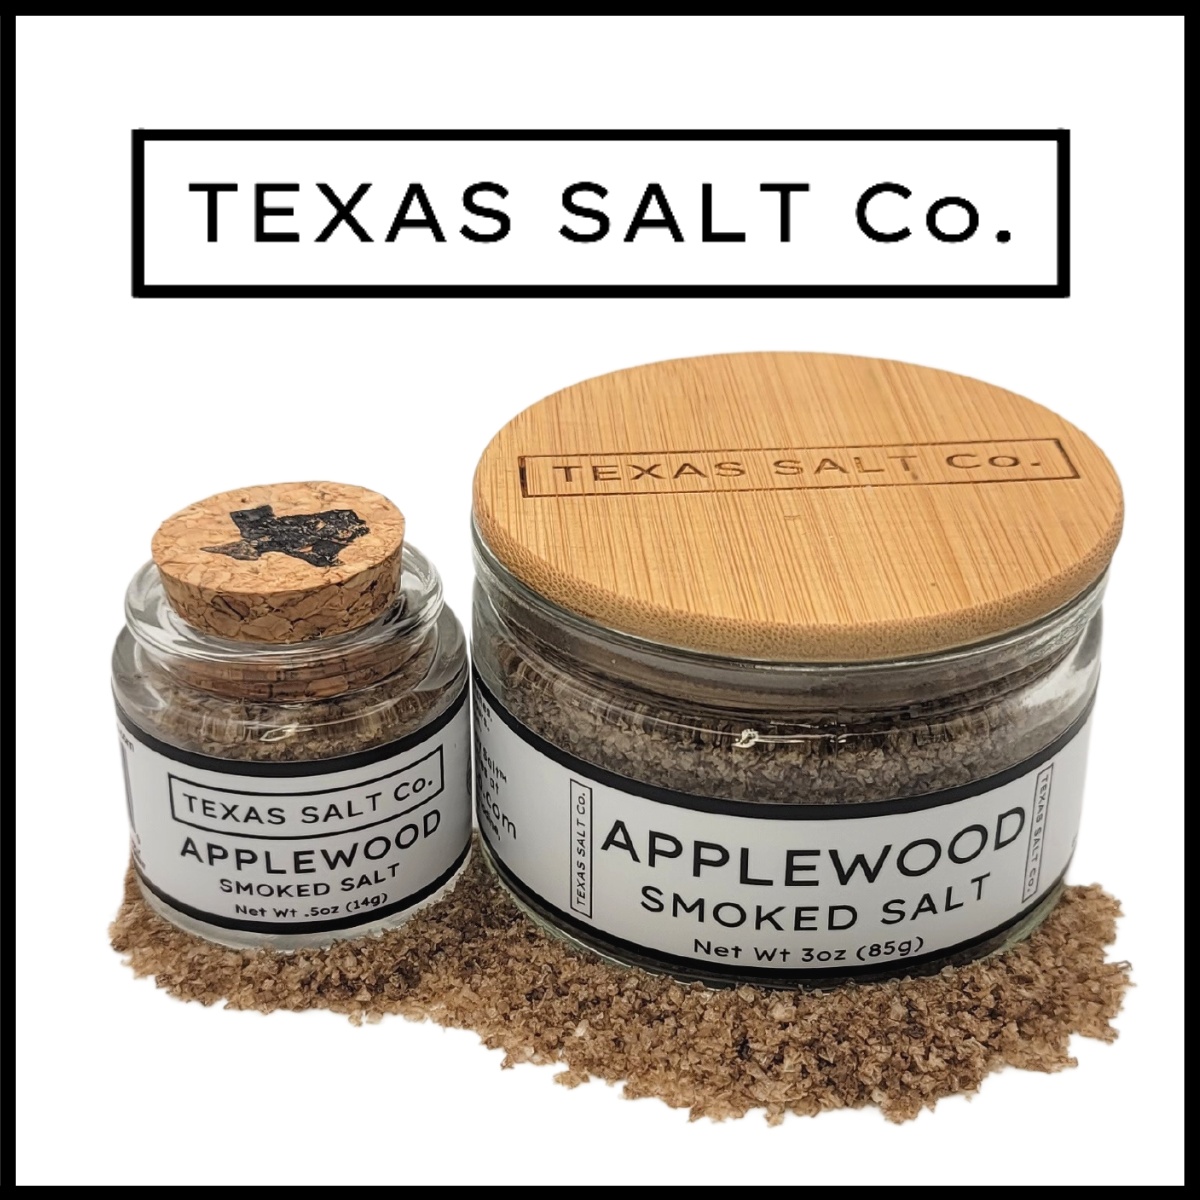
Applewood Smoked Salt
This Applewood Smoked Salt is made from premium sea salt, smoked for days over real applewood for an intense smoky flavor. Perfect for fish, poultry, vegetables, and more, this delectable salt adds an unforgettable smoked flavor to any dish. INGREDIENTS: SMOKED SEA SALT
Brand: Texas Salt Co
Category: Food, Beverages & Tobacco > Food Items > Seasonings & Spices > Salt